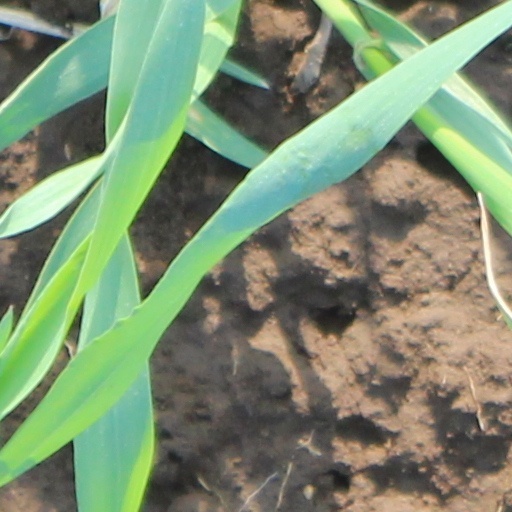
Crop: wheat